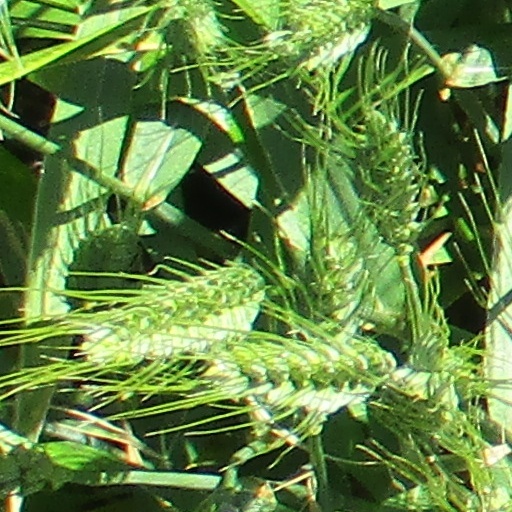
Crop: wheat